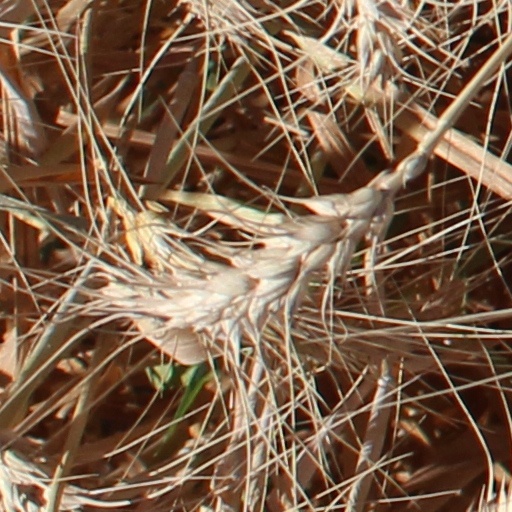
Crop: wheat